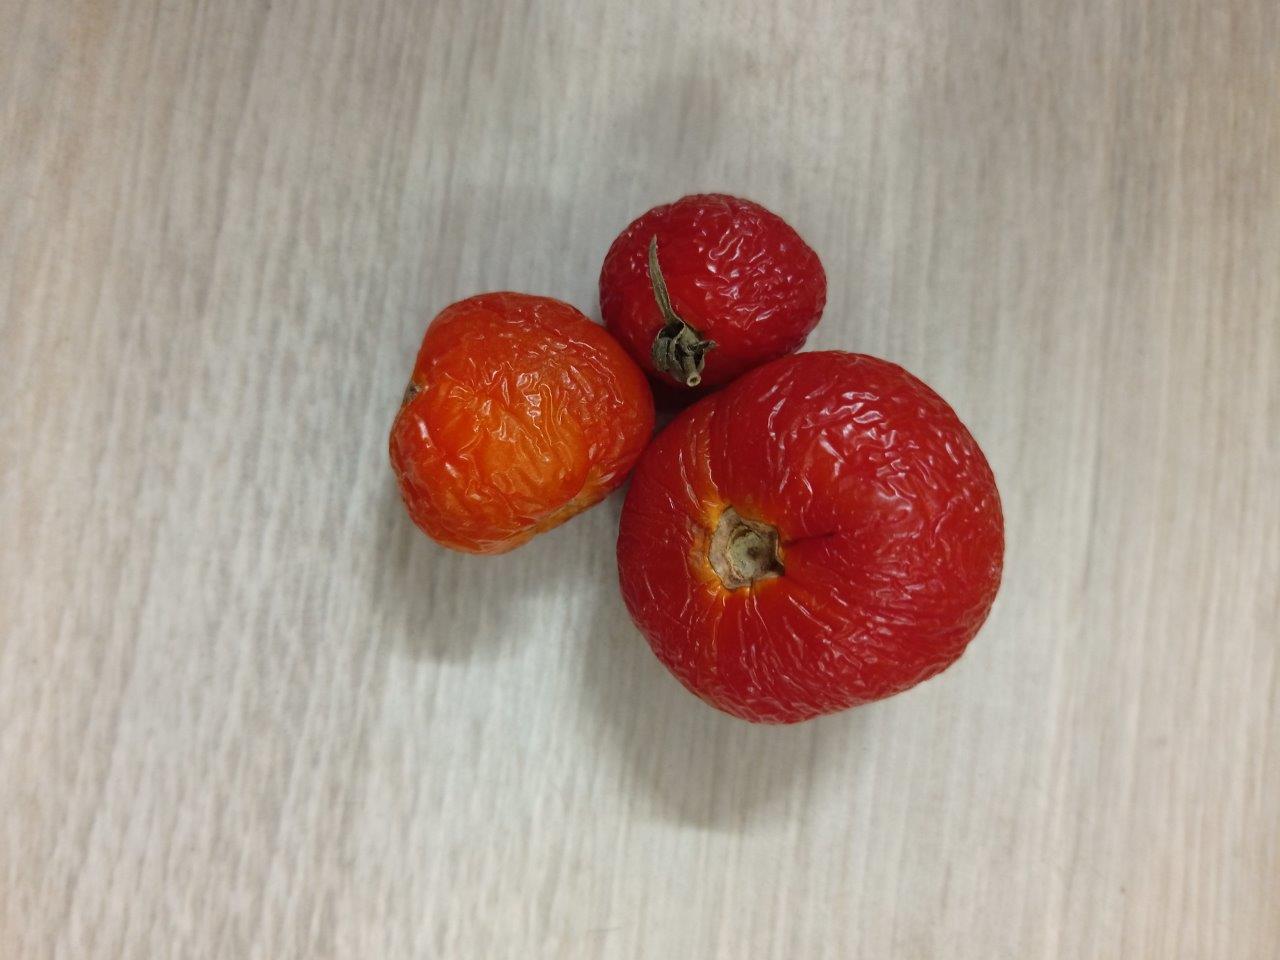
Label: Rotten